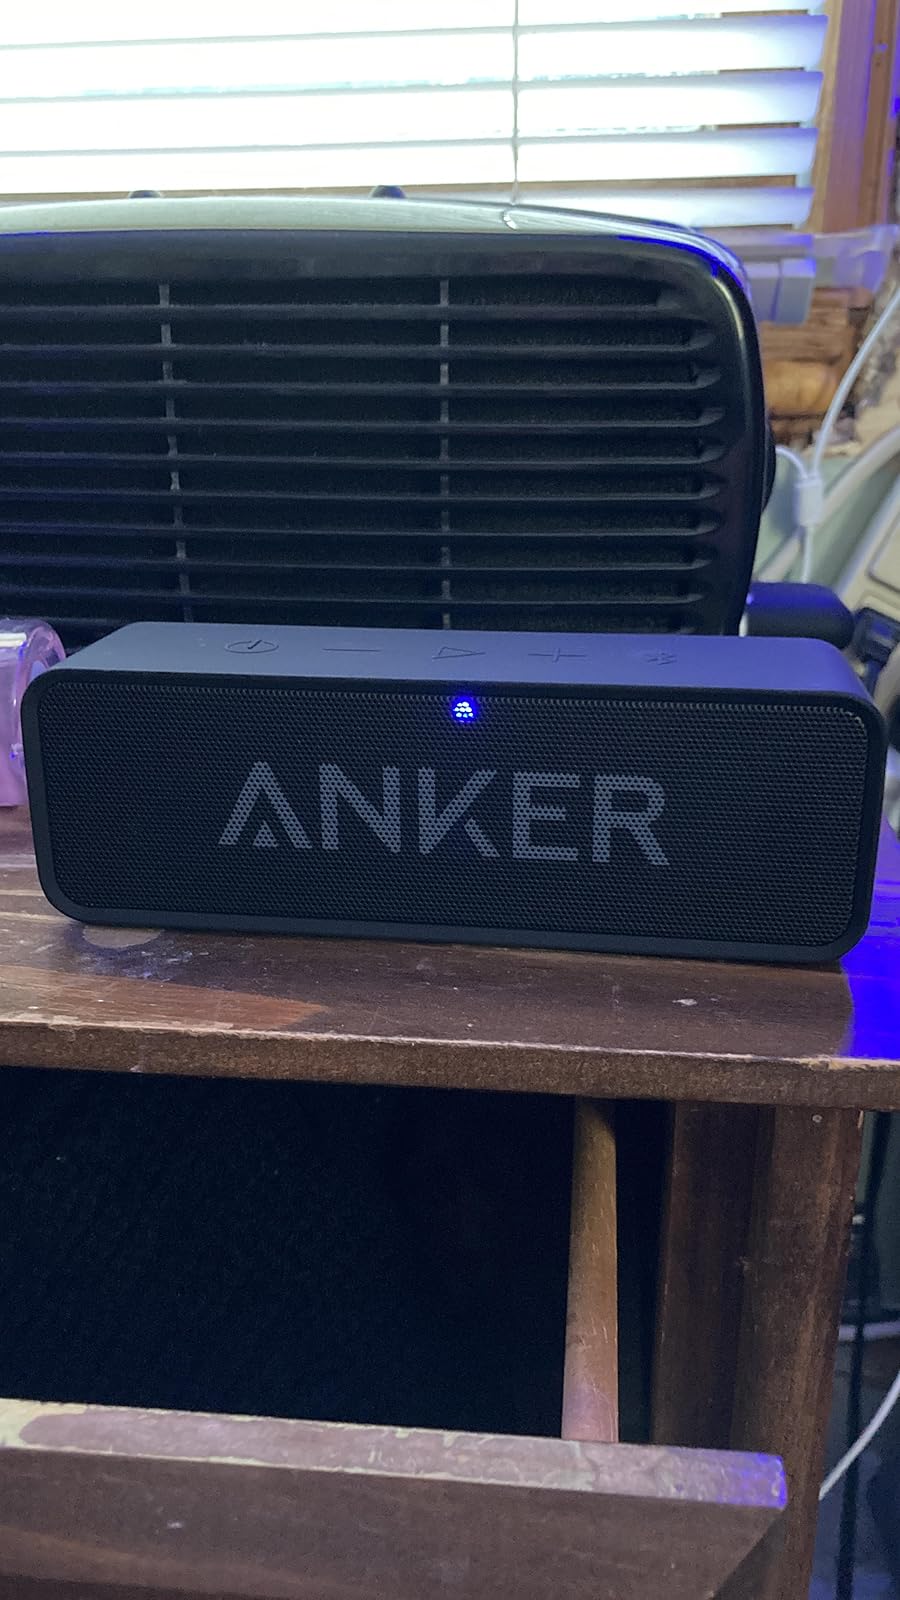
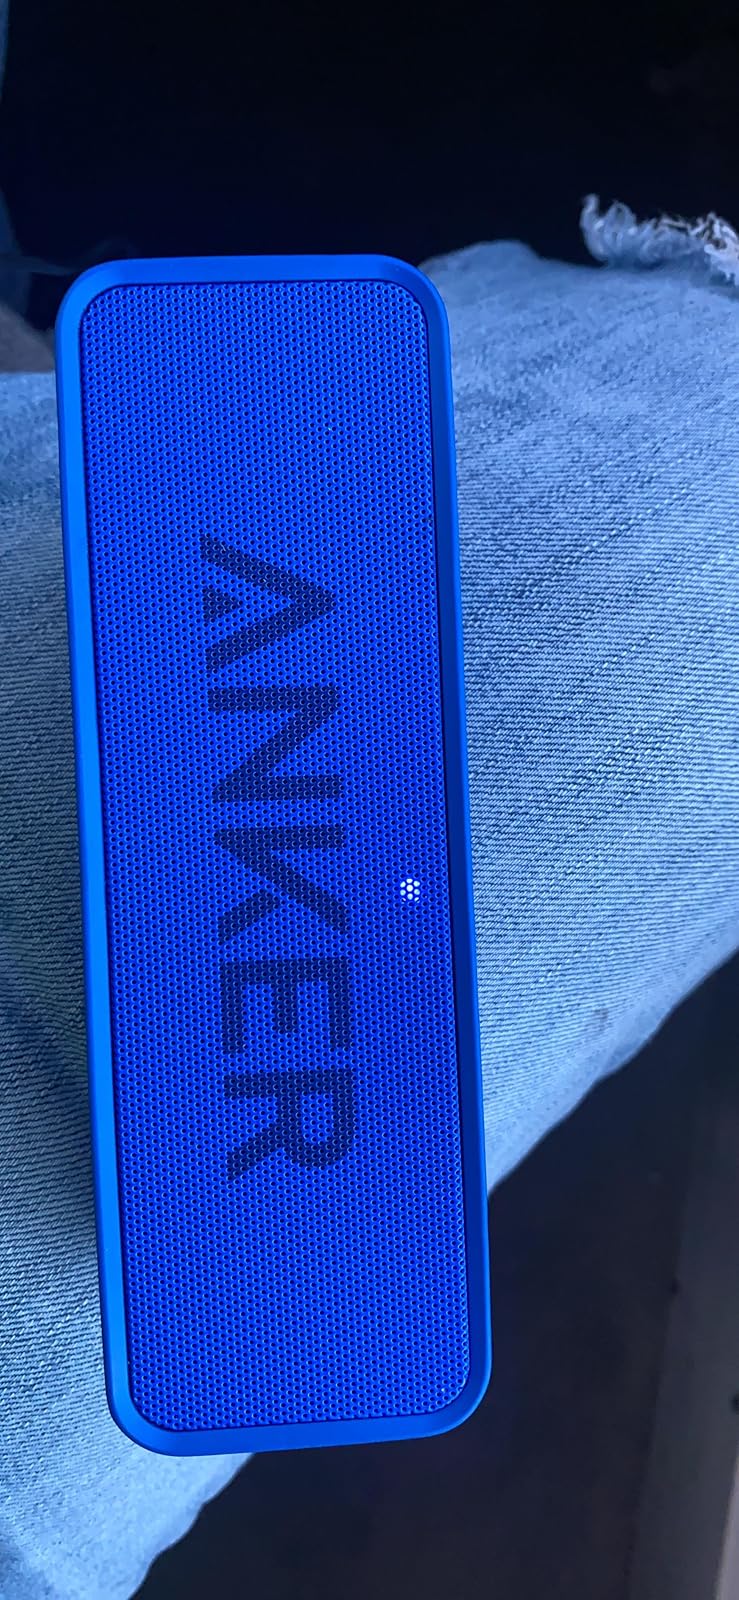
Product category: speaker
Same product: no